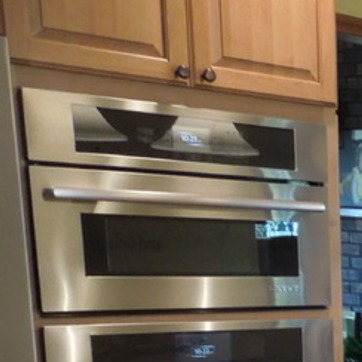
Material: metal